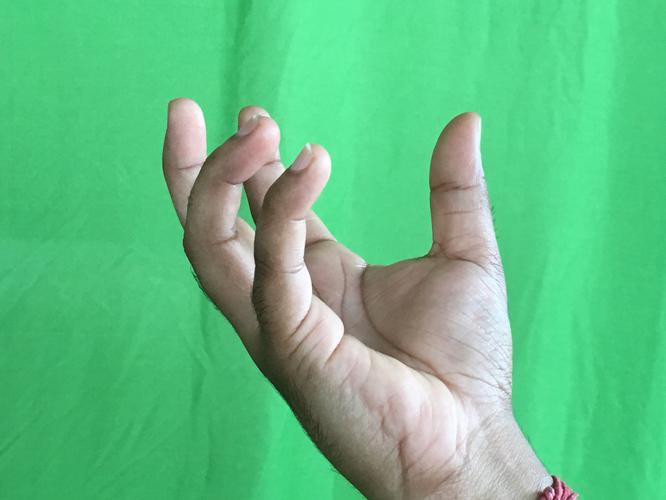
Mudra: Padmakosha
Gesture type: single_hand